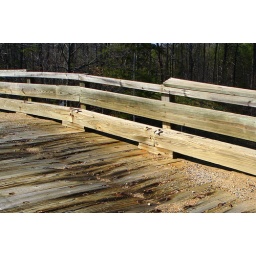
I snapped the trains as they went under the old wooden bridge in Lorton, Virginia.